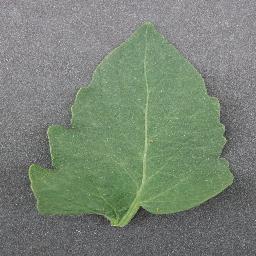
Label: Tomato___healthy